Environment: real
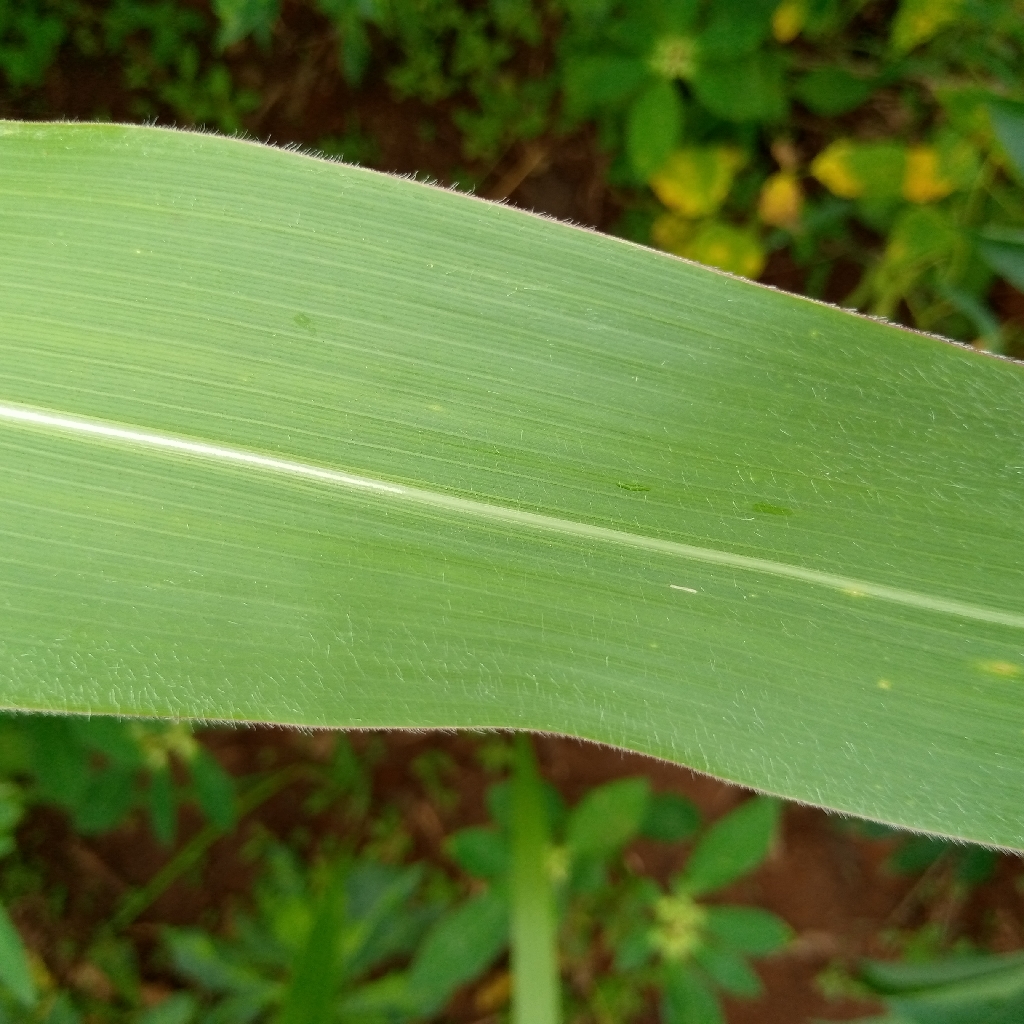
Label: healthy